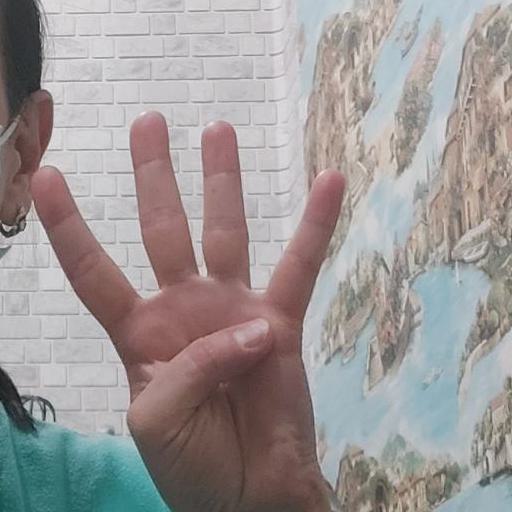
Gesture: four